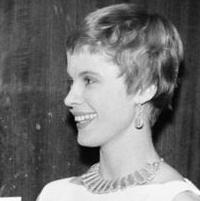
Age: 21